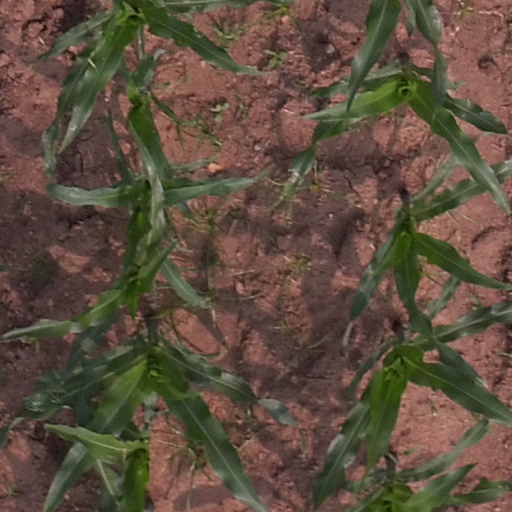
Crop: maize; corn